Marina (2004 TV series)

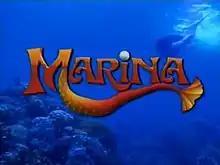
Title card

Marina is a Philippine television drama fantasy series broadcast by ABS-CBN. Starring Claudine Barretto in the title role. It aired on the network's Primetime Bida line up from February 23 to November 12, 2004. The program is considered to be the very first fantaserye ever produced drama serials in the Philippines.